Clean and jerk

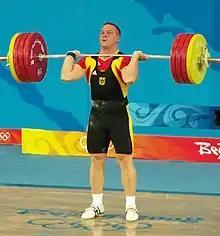
Finishing position of a clean, and starting position of a jerk

The first part of clean and jerk is the "clean", which moves the barbell from the ground to shoulder height. To execute a clean, a lifter grasps the barbell just outside the legs, typically using a hook grip. Once the barbell is above the knees, the lifter extends explosively, raising the bar as high as possible before quickly dropping into a squat and receiving it in a "racked" position in front of the neck and resting on the shoulders. To complete the clean, the lifter stands, often propelling the bar upward from the shoulders slightly as the erect position is attained and shifting the grip slightly wider and the feet slightly closer together in preparation for the jerk.